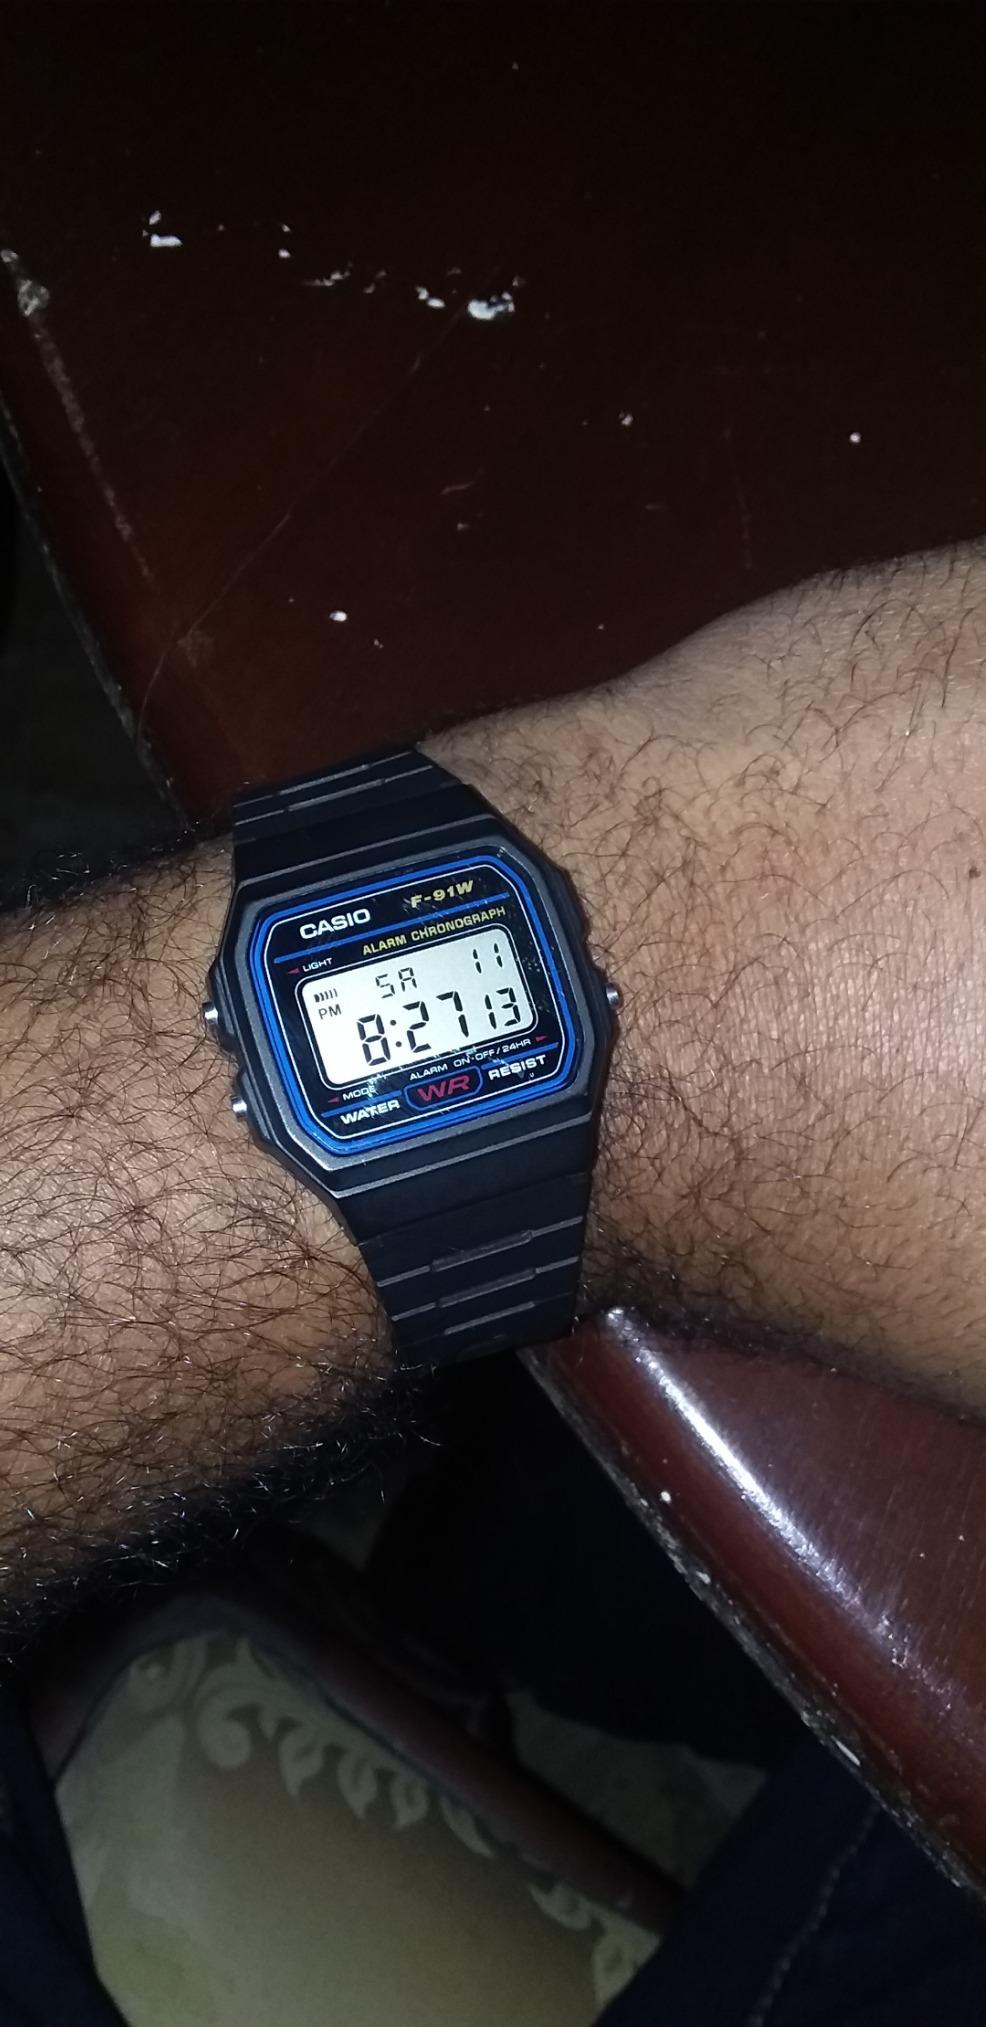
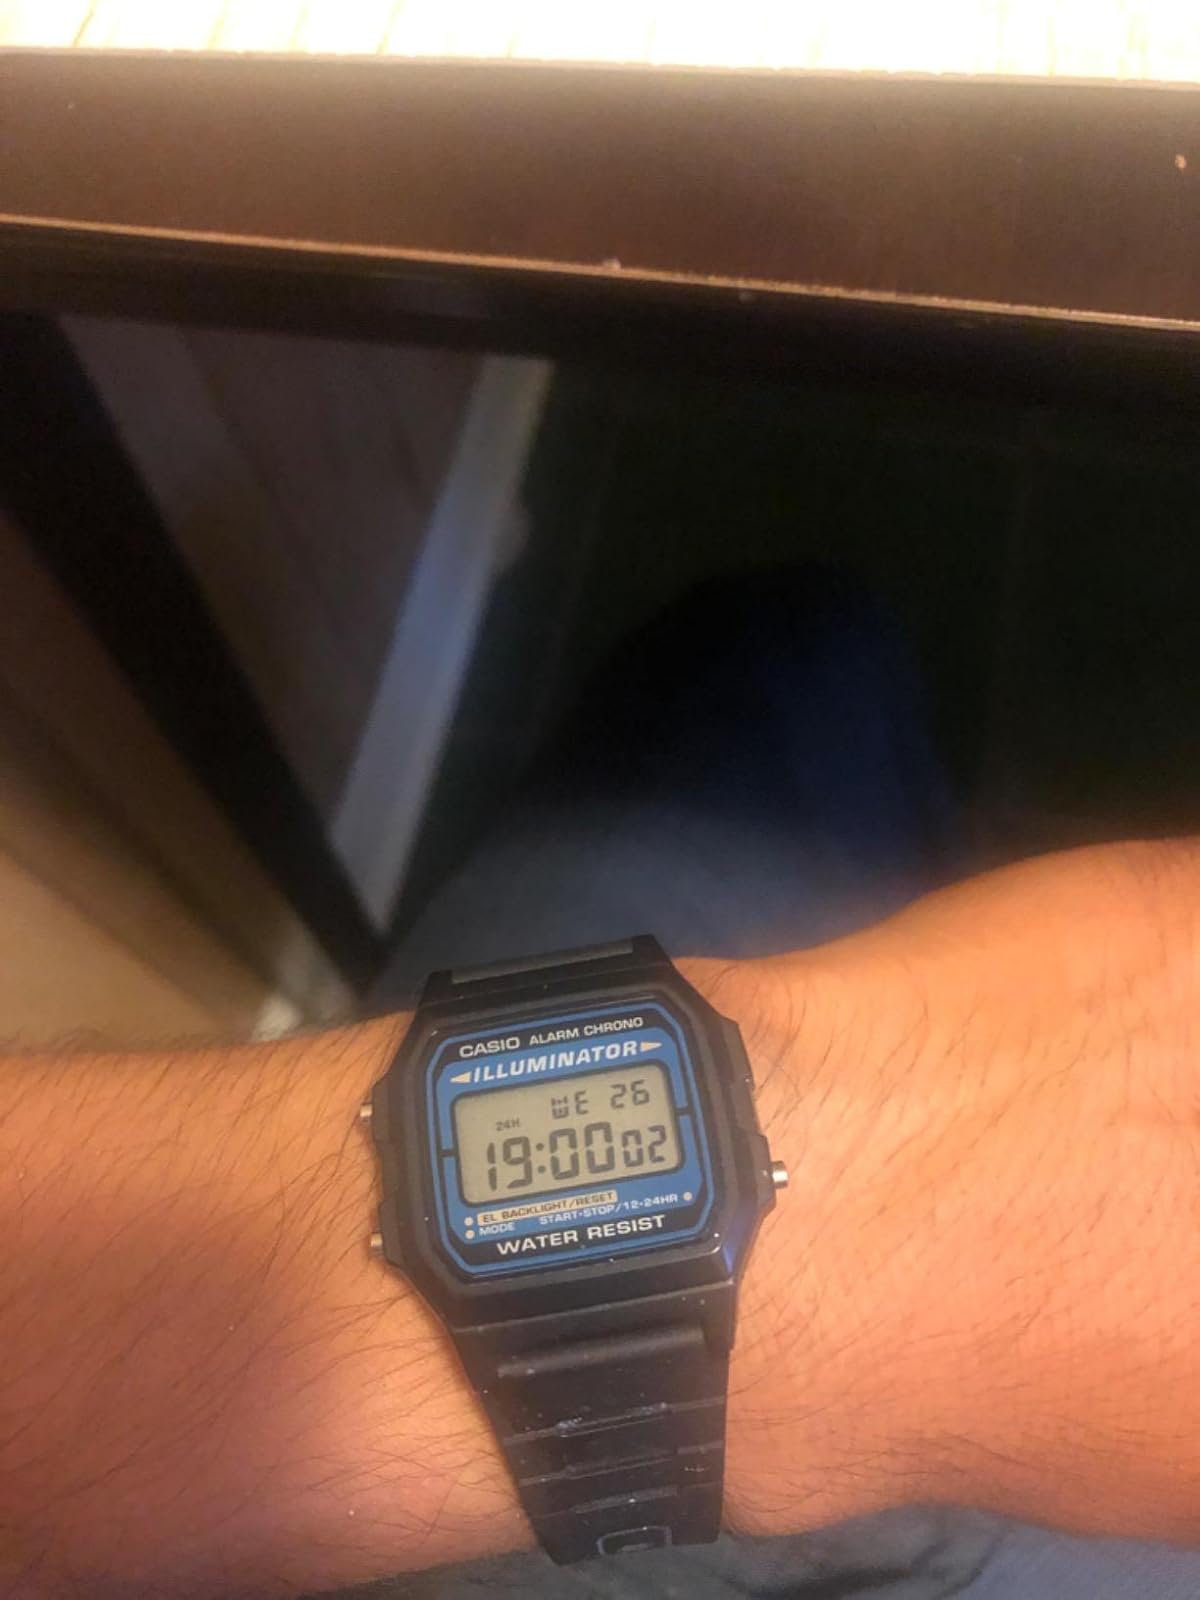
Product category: accessories_watch
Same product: no